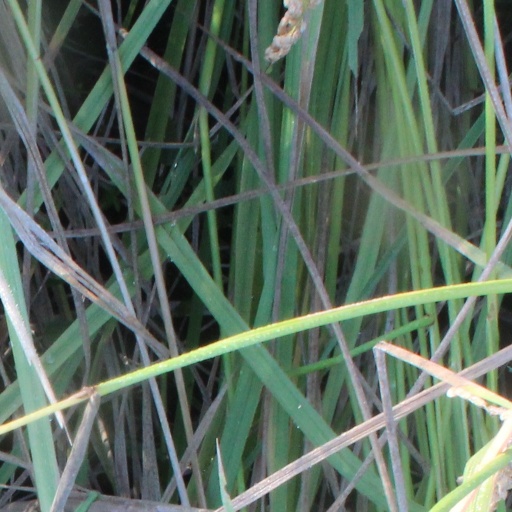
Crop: rice